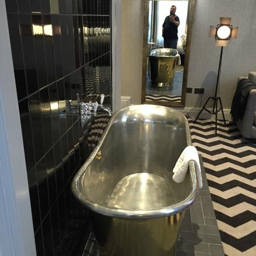
separate bathroom , the bath however in the middle of the bed room